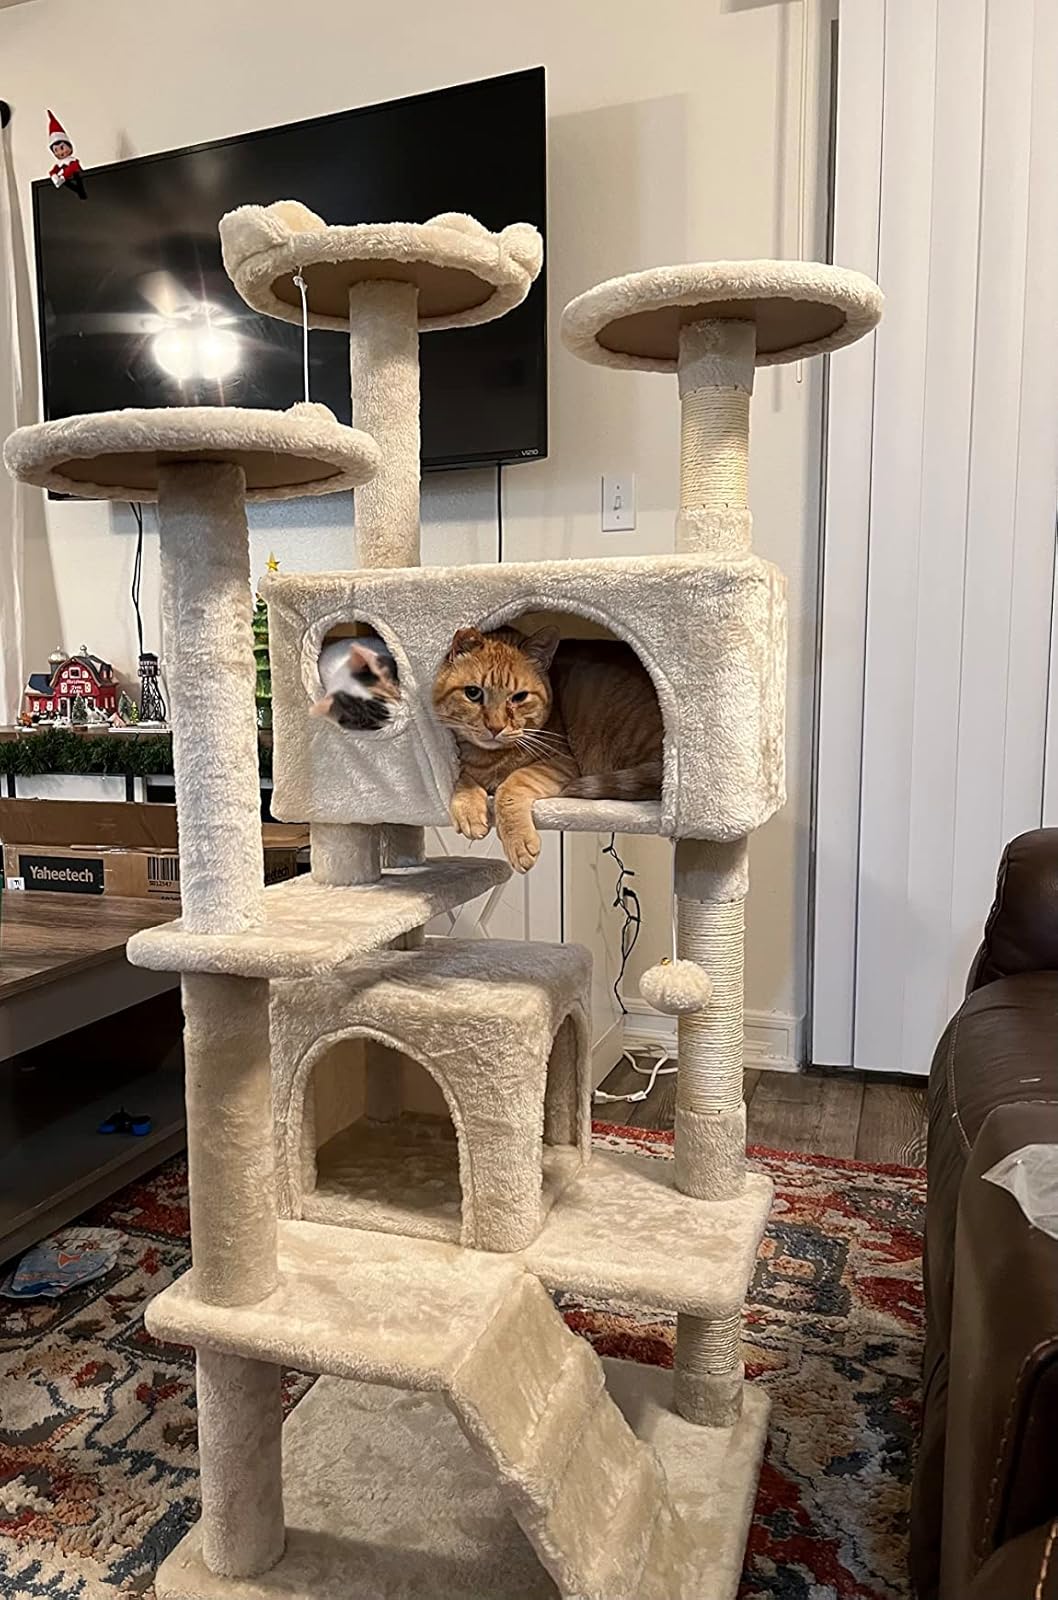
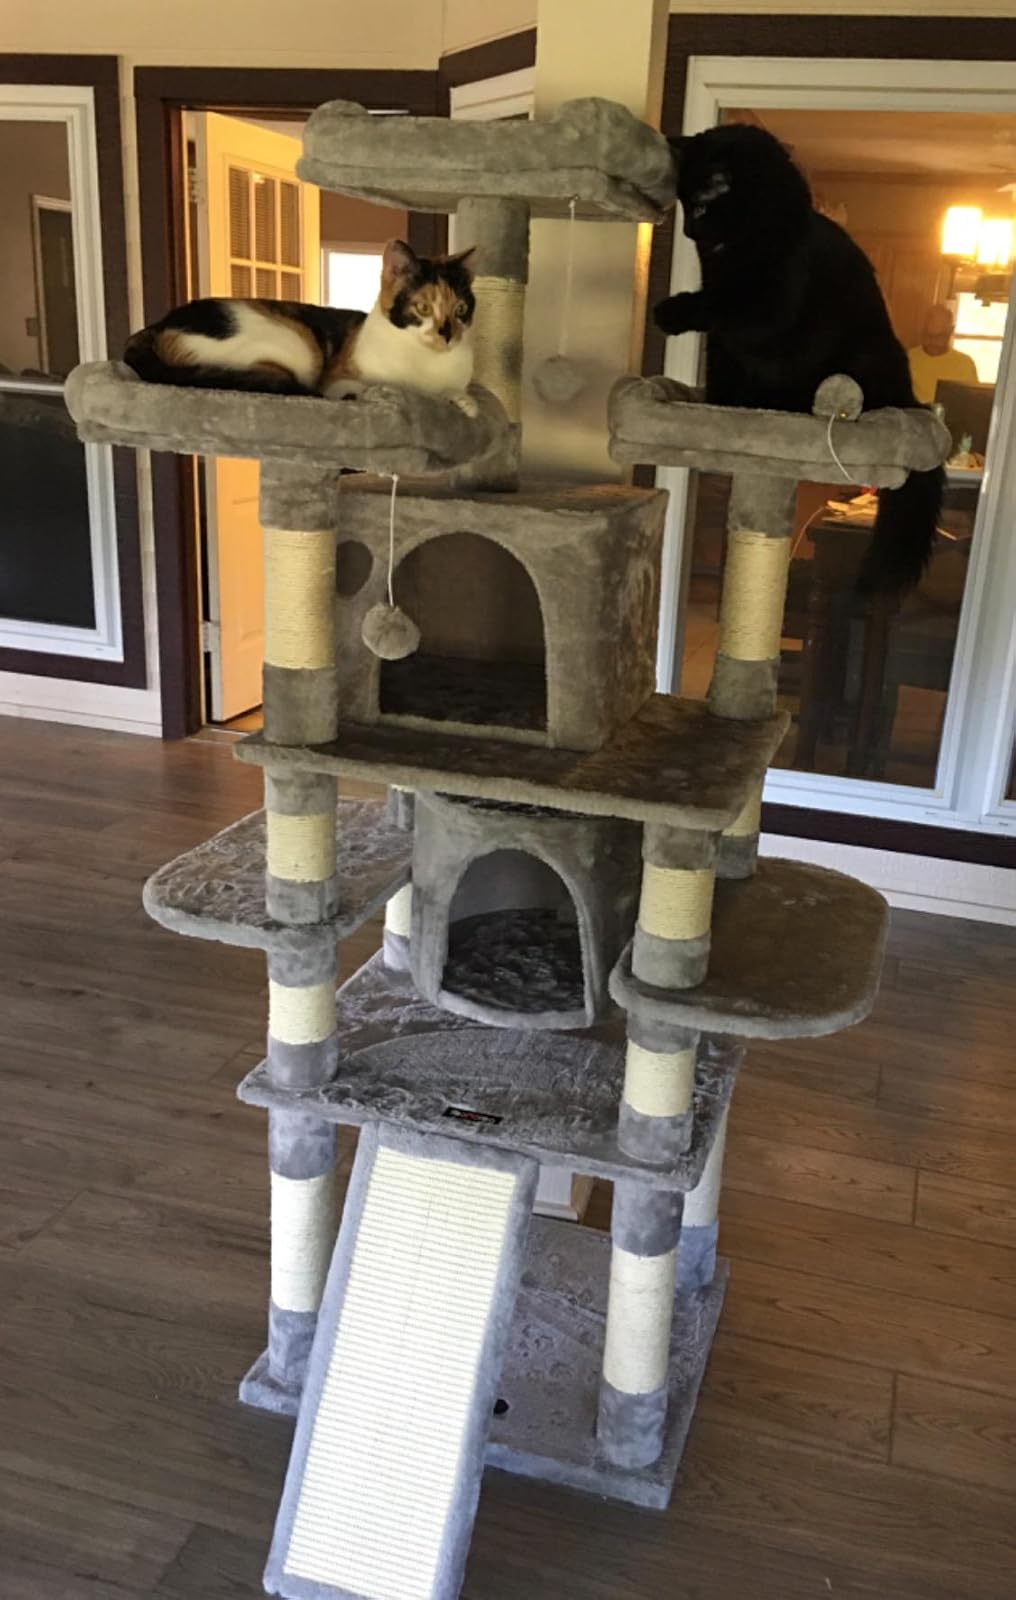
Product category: items_cat tree
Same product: no